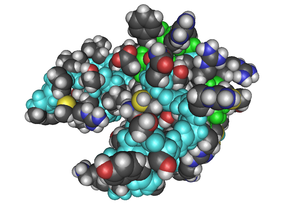
L'IGF-1, de l'anglais insulin-like growth factor-1, encore appelée somatomédine C, est une hormone peptidique ayant une structure chimique semblable à celle de la proinsuline. Cette hormone est majoritairement sécrétée par le foie, grâce à la stimulation de ce dernier par l'hormone de croissance. Elle est libérée dans la circulation sanguine. L'influence sur le métabolisme cellulaire via son récepteur spécifique IGF-1R peut être modifiée par la liaison de celui-ci aux IGFBPs. Au nombre de six, les IGFBPs influencent la biodisponibilité des IGFs et de ce fait diminuent leurs signalisations.